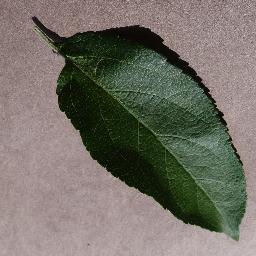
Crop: apple
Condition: healthy